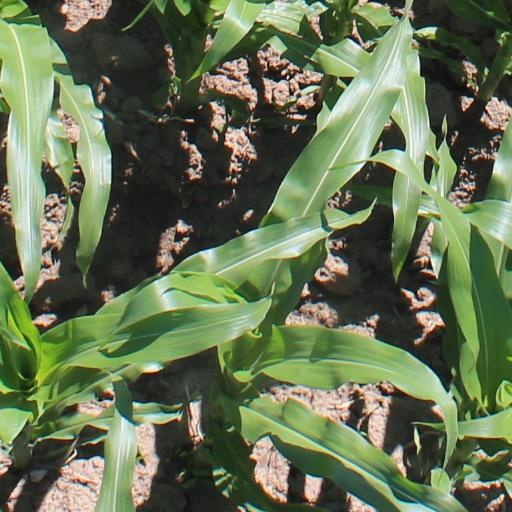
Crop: maize; corn